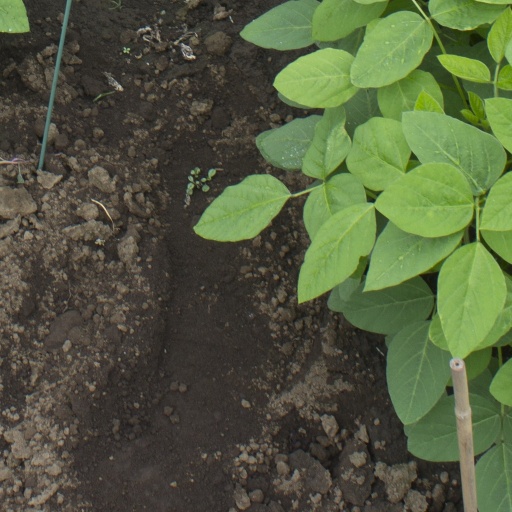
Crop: soybean